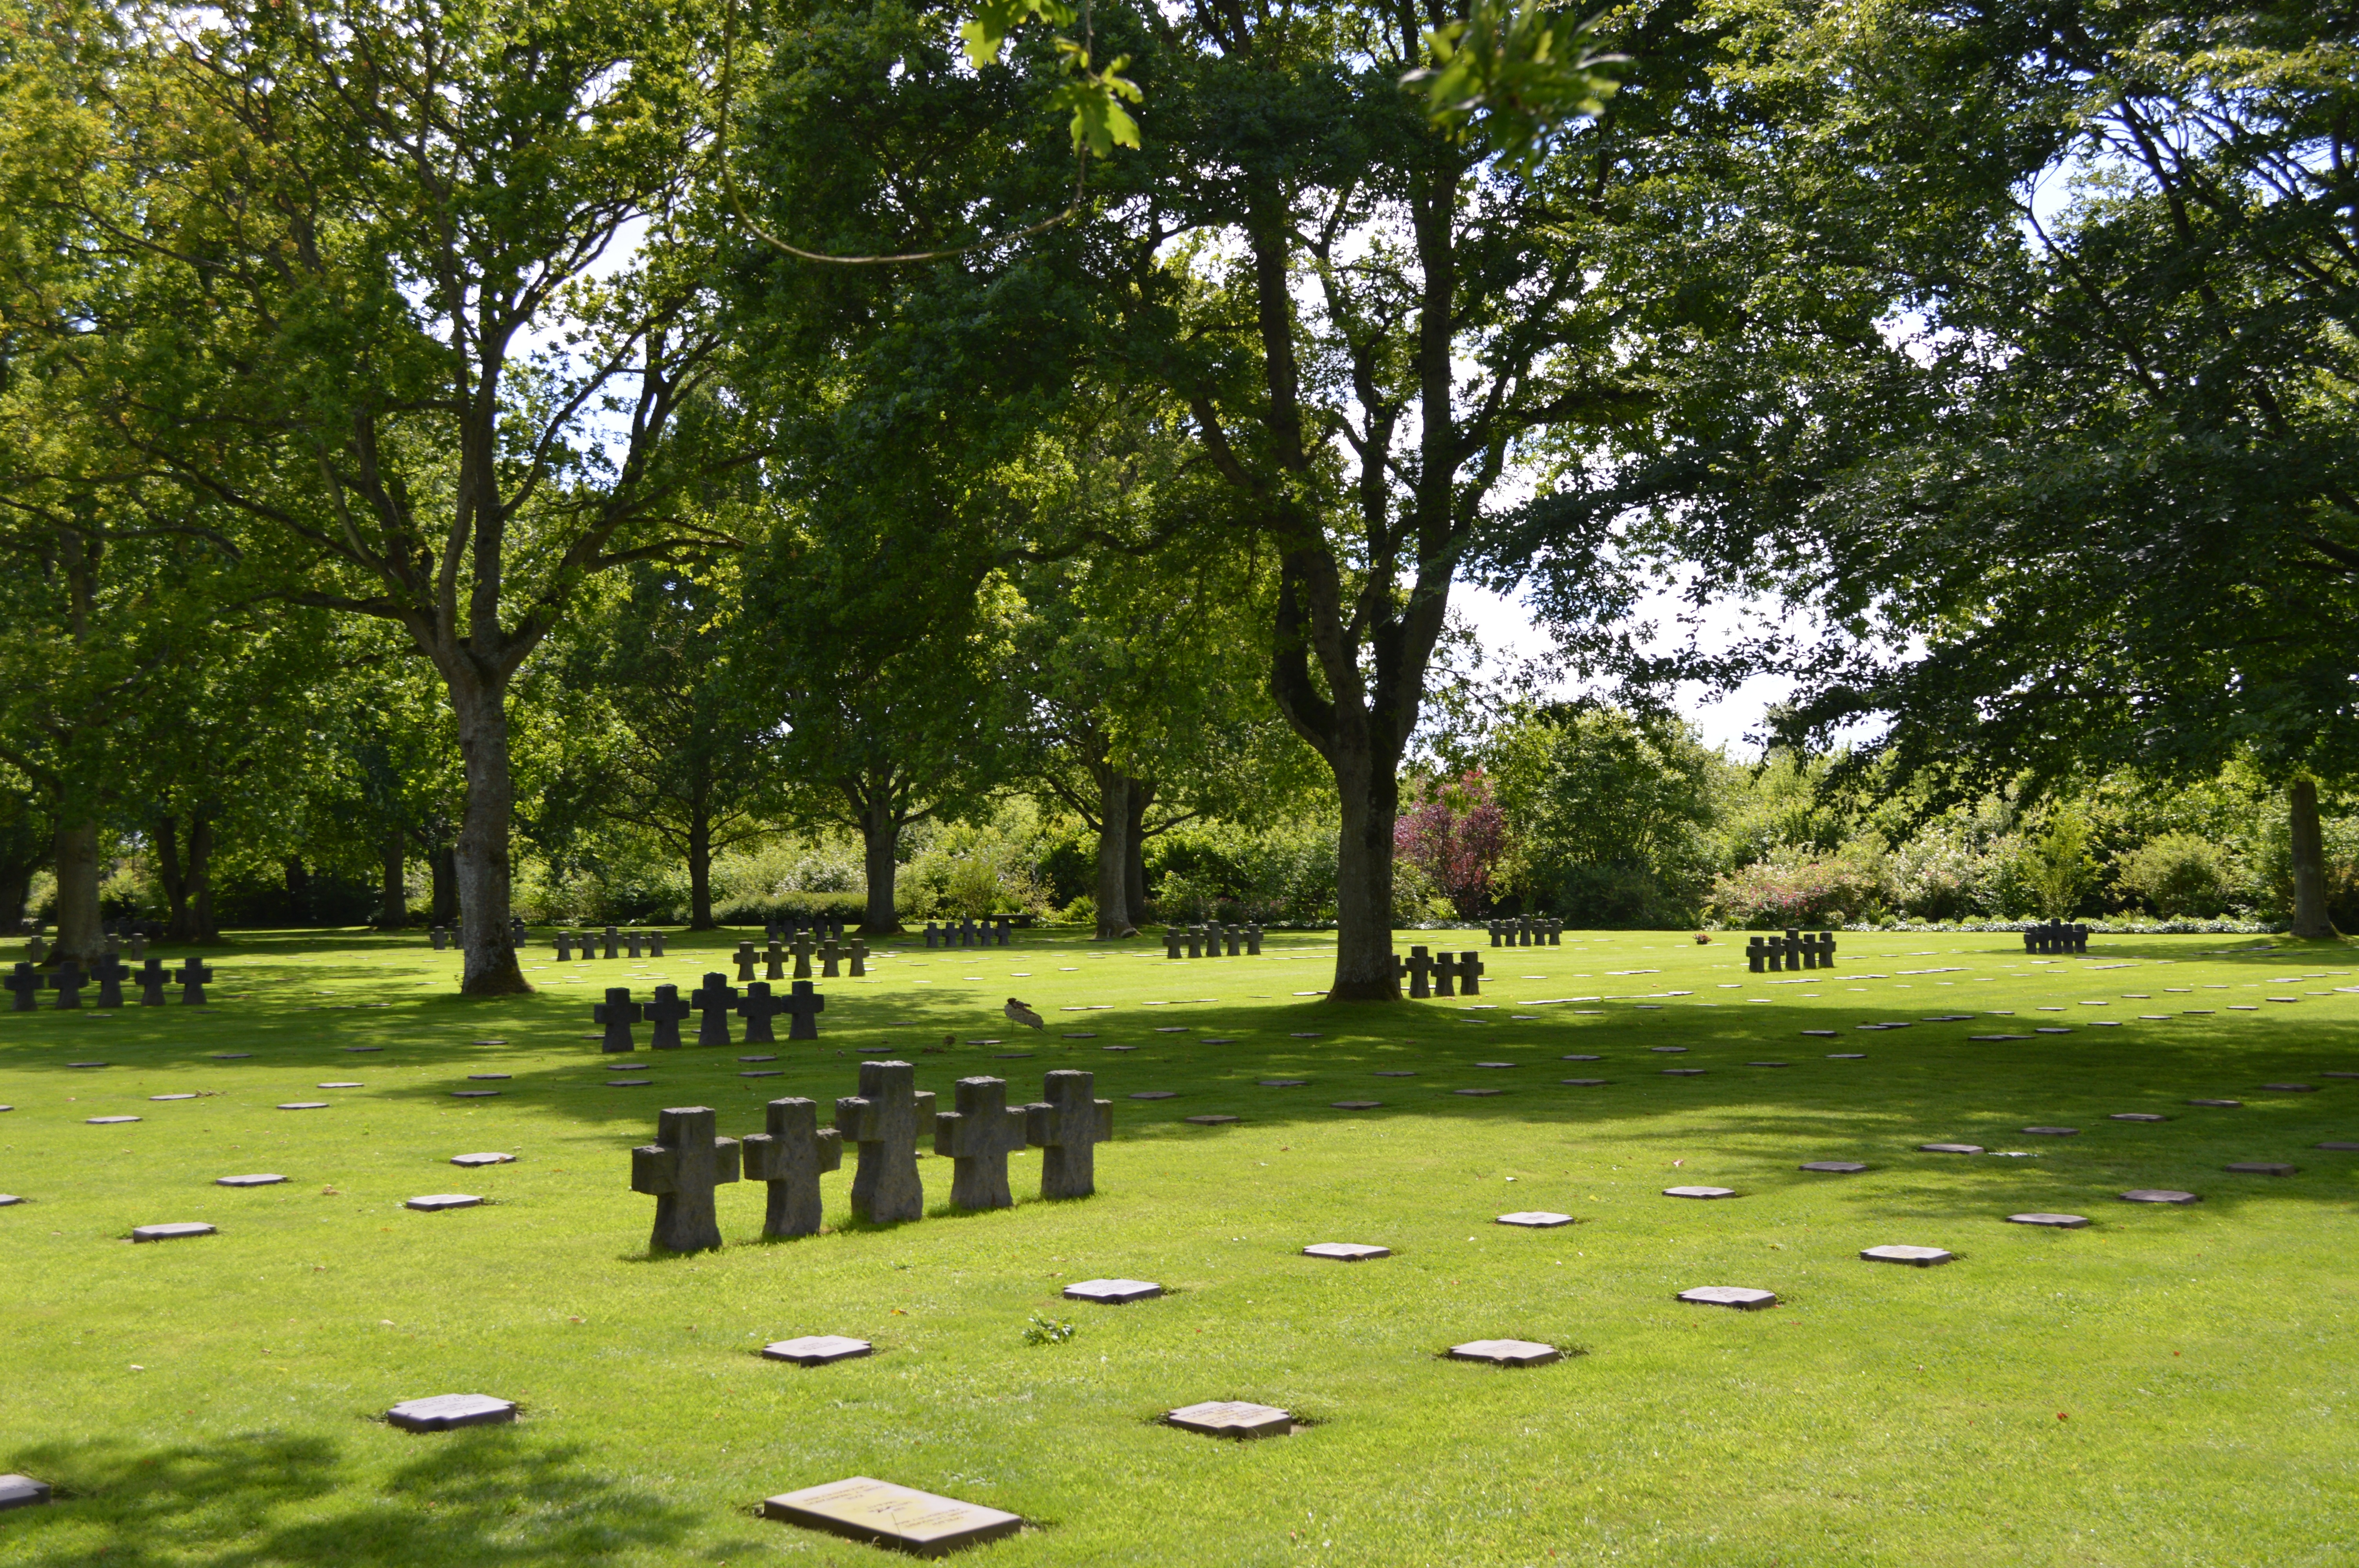
tree, grass, structure, lawn, meadow, recreation, green, park, backyard, cemetery, garden, death, falls, normandy, estate, yard, burial, second world war, german cemetery, german military cemetery, the cambe, outdoor recreation